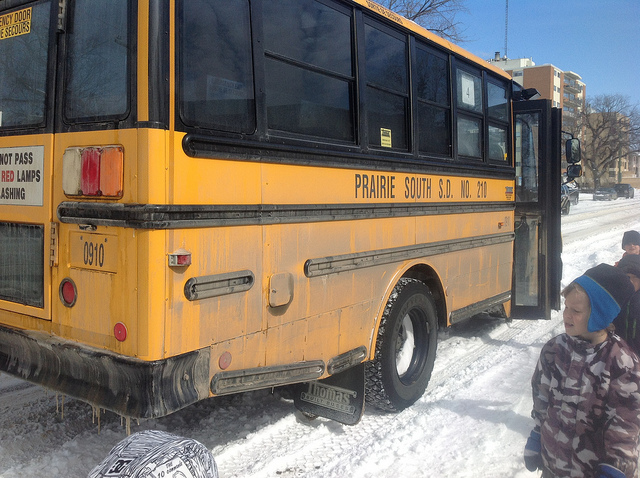
user: Given an image and a question. Answer the question in a short answer. Question: How many people fit on the bus? Short Answer:
assistant: 30